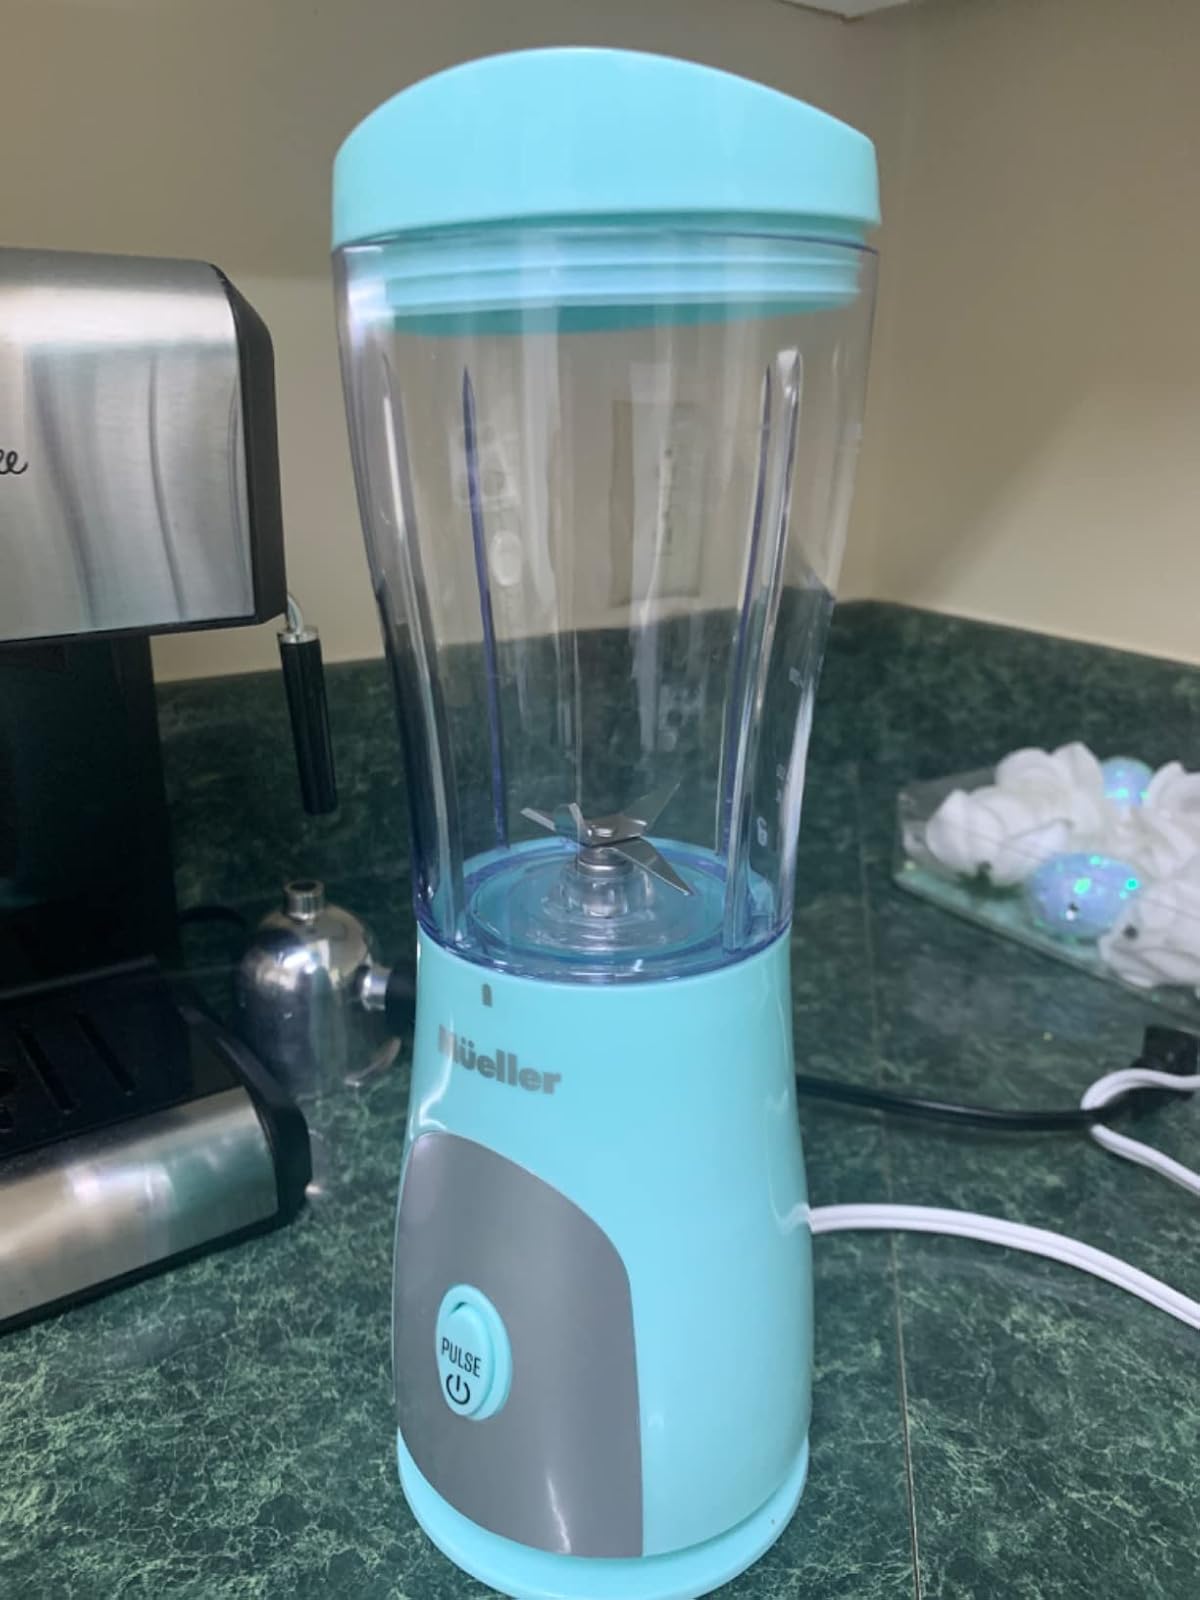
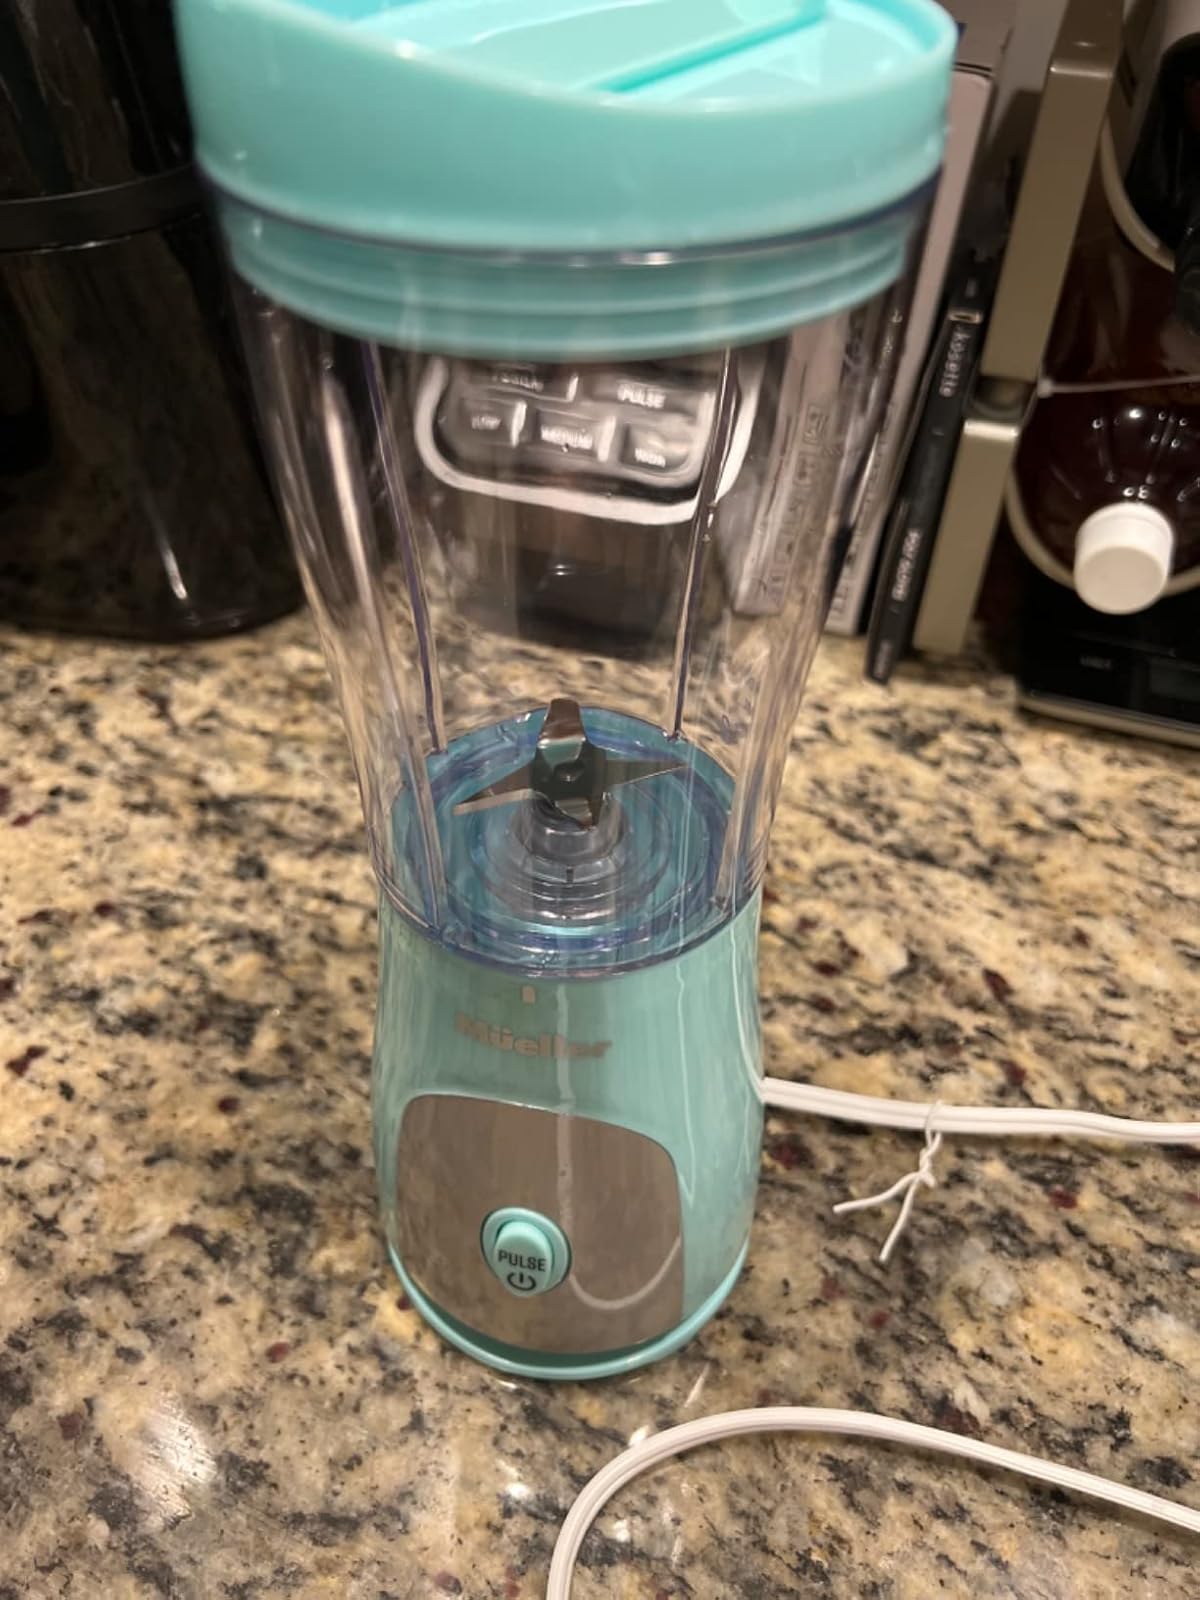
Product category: items_blender
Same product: yes